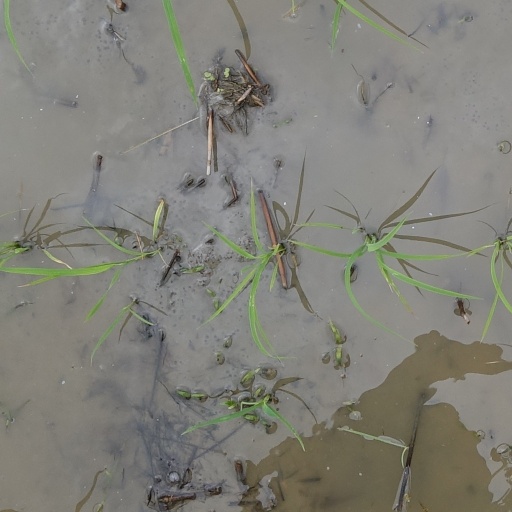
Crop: rice